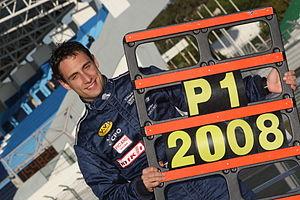
Première place pour David Zollinger
David Zollinger, né le 23 octobre 1982 à Pontarlier, est un pilote automobile et entraineur français, spécialisé dans les courses d'endurance.